The Highwayman (novel)

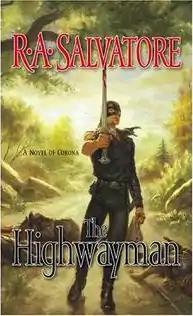
Cover

The Highwayman is a 2004 fantasy novel by American writer R. A. Salvatore, set in his world of Corona, shared with his Demon Wars Saga. "The Highwayman" tells the story of a young crippled boy named Bransen Garibond. The orphaned son of the Jhesta Tu mystic Sen Wi and the Abellican priest Brother Dynard, he eventually is able to move normally by learning to center his body to become the hero known as the "Highwayman."